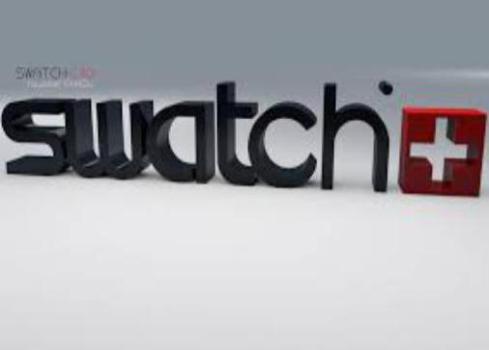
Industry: Clothes